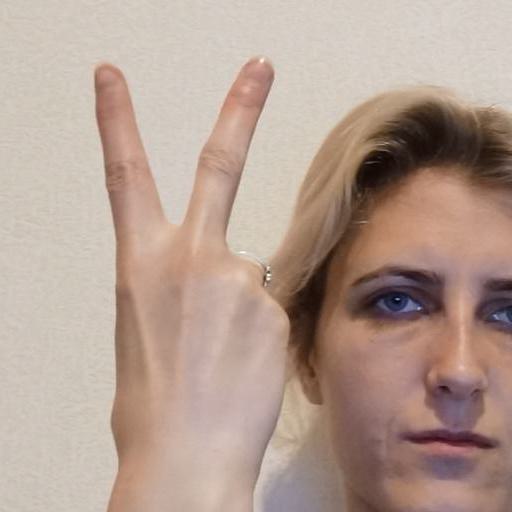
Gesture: peace_inverted